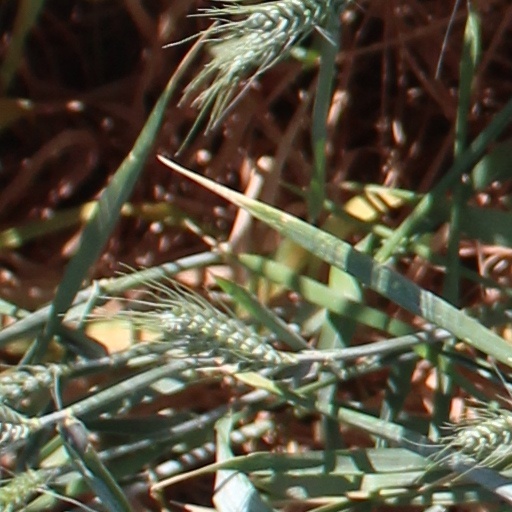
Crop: wheat